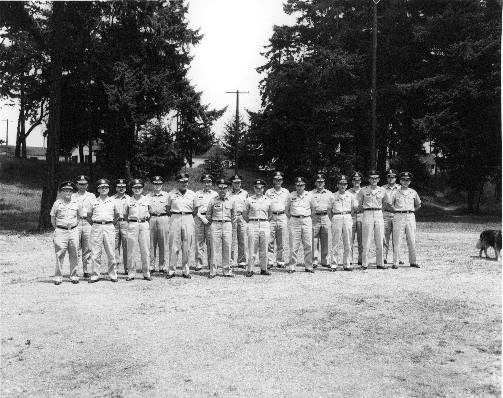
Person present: Yes